Describe the emotion expressed in this image:  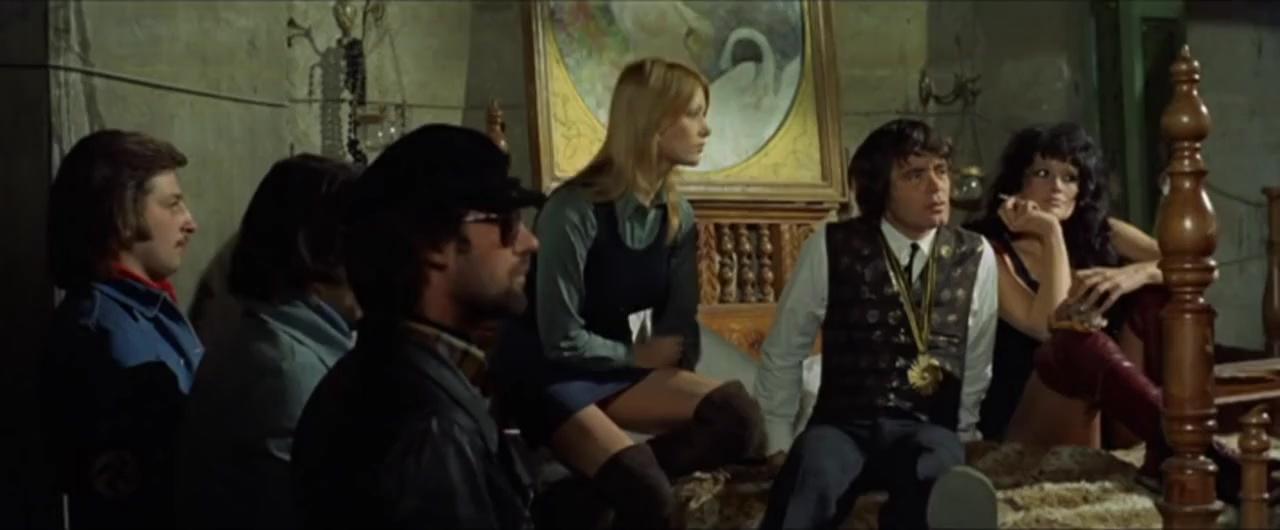
This person displays Fear, valence and arousal with low intensity.